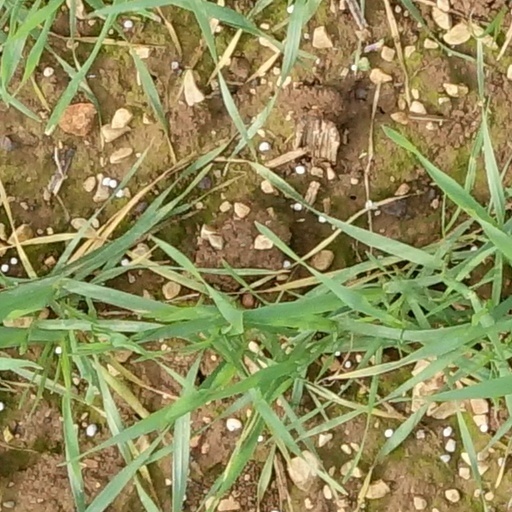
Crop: wheat